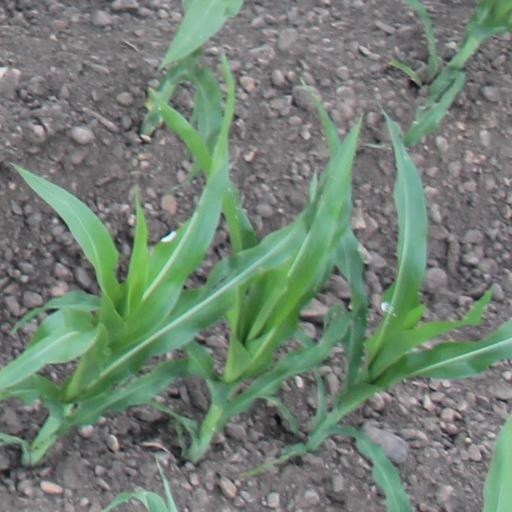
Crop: maize; corn